List of steam frigates of the United States Navy

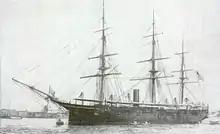

This is a list of steam frigates used or previously used by the United States Navy.